Chris Carrabba

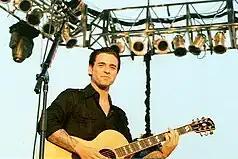
Carrabba in 2005

Carrabba started his career with the Vacant Andys. In 1998, while playing with the Vacant Andys, he filled in on guitar in New Found Glory, when regular guitarist Chad Gilbert was on tour with his other band, Shai Hulud. In 2001, he joined the band Further Seems Forever for their debut album "The Moon is Down", before moving on to found Dashboard Confessional. In 2002, Dashboard Confessional won the MTV2 Award at MTV Music Awards for the video for "Screaming Infidelities." The video was considered the "dark horse" nominee at the time, as it was up against The Strokes, The Hives, Norah Jones, Nappy Roots, and Musiq. The video was directed by Maureen Egan and Matthew Barry.